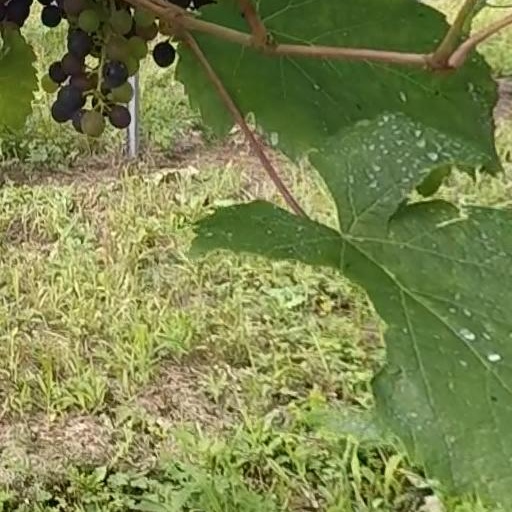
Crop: grape